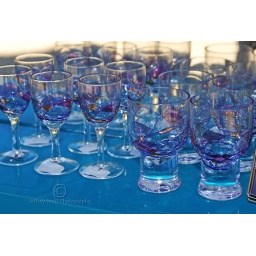
Beautiful, colorful glasses for sale at Bush Gardens in Tampa, Florida